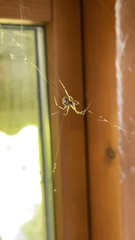
Species: Parasteatoda_tepidariorum